Abroad with Two Yanks

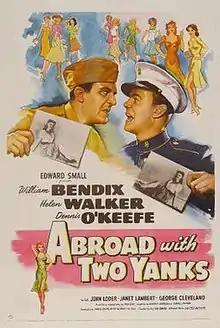
Original film poster

Abroad with Two Yanks is a 1944 American comedy film directed by Allan Dwan and starring Helen Walker, William Bendix and Dennis O'Keefe as the title characters. It was Bendix's third and final role in a film as a US Marine and the first of Dwan's three films about the United States Marine Corps.